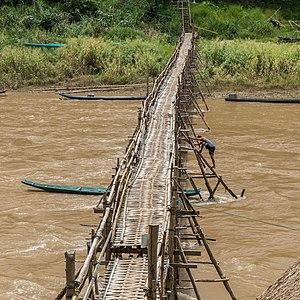
Vue de face d'une passerelle en bois traversant la rivière Nam Khan, avec un ouvrier travaillant à la consolidation de cette structure et se tenant témérairement debout sur un pilier extérieur incliné, à Luang Prabang, Laos
Luang Prabang est une ville du Nord du Laos, actuelle capitale de la province de Luang Prabang. Elle fut la capitale royale du Lan Xang du XIVᵉ siècle à 1946. La capitale effective fut Vientiane à partir de 1563, puis, après la séparation du royaume de Luang Prabang et du royaume de Vientiane en 1707, le titre de capitale du Lan Xang fut disputé entre les deux villes.